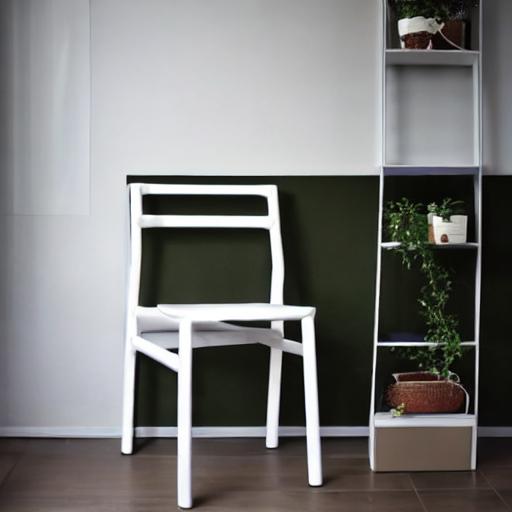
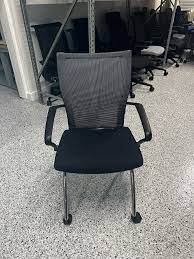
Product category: items_chair
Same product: no